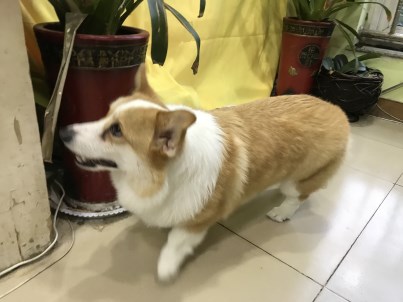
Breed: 2909-n000116-Cardigan